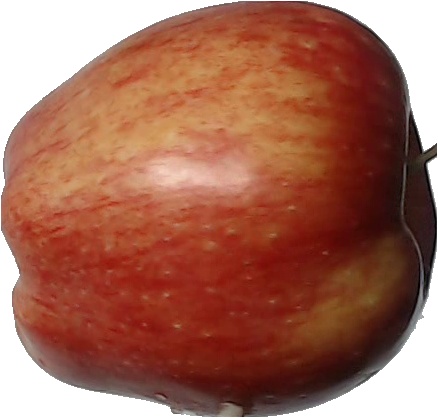
Label: apple_red_1